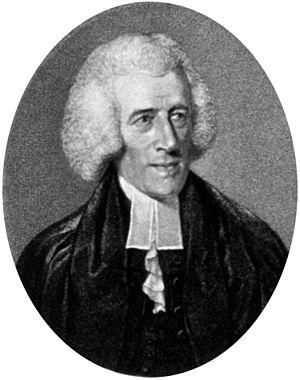
Thomas Martyn est un naturaliste britannique, né le 23 septembre 1736 et mort le 3 juin 1825.